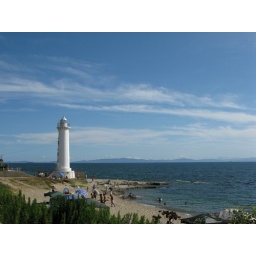
The lighthouse at Noma, on the coast of the Chita Peninsula, near Nagoya.